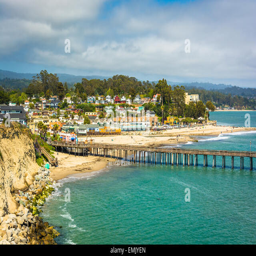
view of the pier and beach